Stratus cloud

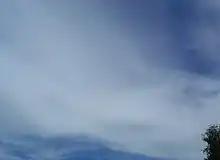
A cirrostratus cloud

Cirrostratus clouds, a very high ice-crystal form of stratiform clouds, can appear as a milky sheen in the sky or as a striated sheet. They are sometimes similar to altostratus and are distinguishable from the latter because the Sun or Moon is always clearly visible through transparent cirrostratus, in contrast to altostratus which tends to be opaque or translucent. Cirrostratus come in two species, "fibratus" and "nebulosus". The ice crystals in these clouds vary depending upon the height in the cloud. Towards the bottom, at temperatures of around to , the crystals tend to be long, solid, hexagonal columns. Towards the top of the cloud, at temperatures of around to , the predominant crystal types are thick, hexagonal plates and short, solid, hexagonal columns. These clouds commonly produce halos, and sometimes the halo is the only indication that such clouds are present. They are formed by warm, moist air being lifted slowly to a very high altitude. When a warm front approaches, cirrostratus clouds become thicker and descend forming altostratus clouds, and rain usually begins 12 to 24 hours later.